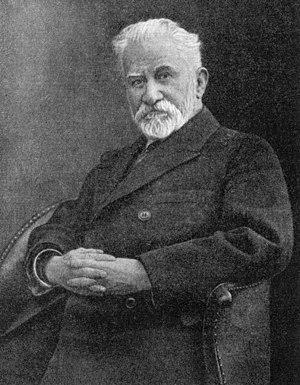
Dmitri Nikolaïevitch Anoutchine est un anthropologue, ethnographe, archéologue et géographe russe, né le 27 août 1843 à Saint-Pétersbourg et décédé le 4 juin 1923 à Moscou.